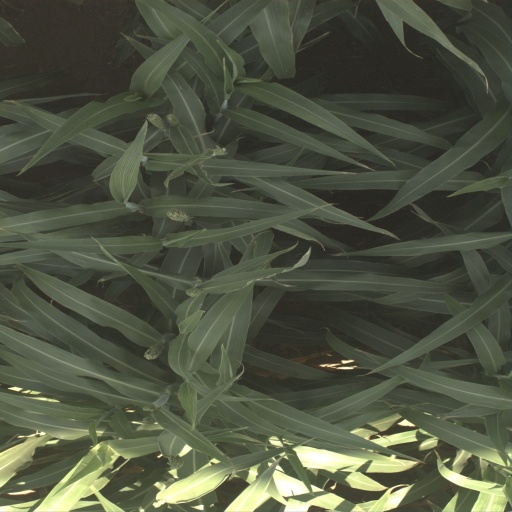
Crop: sorghum